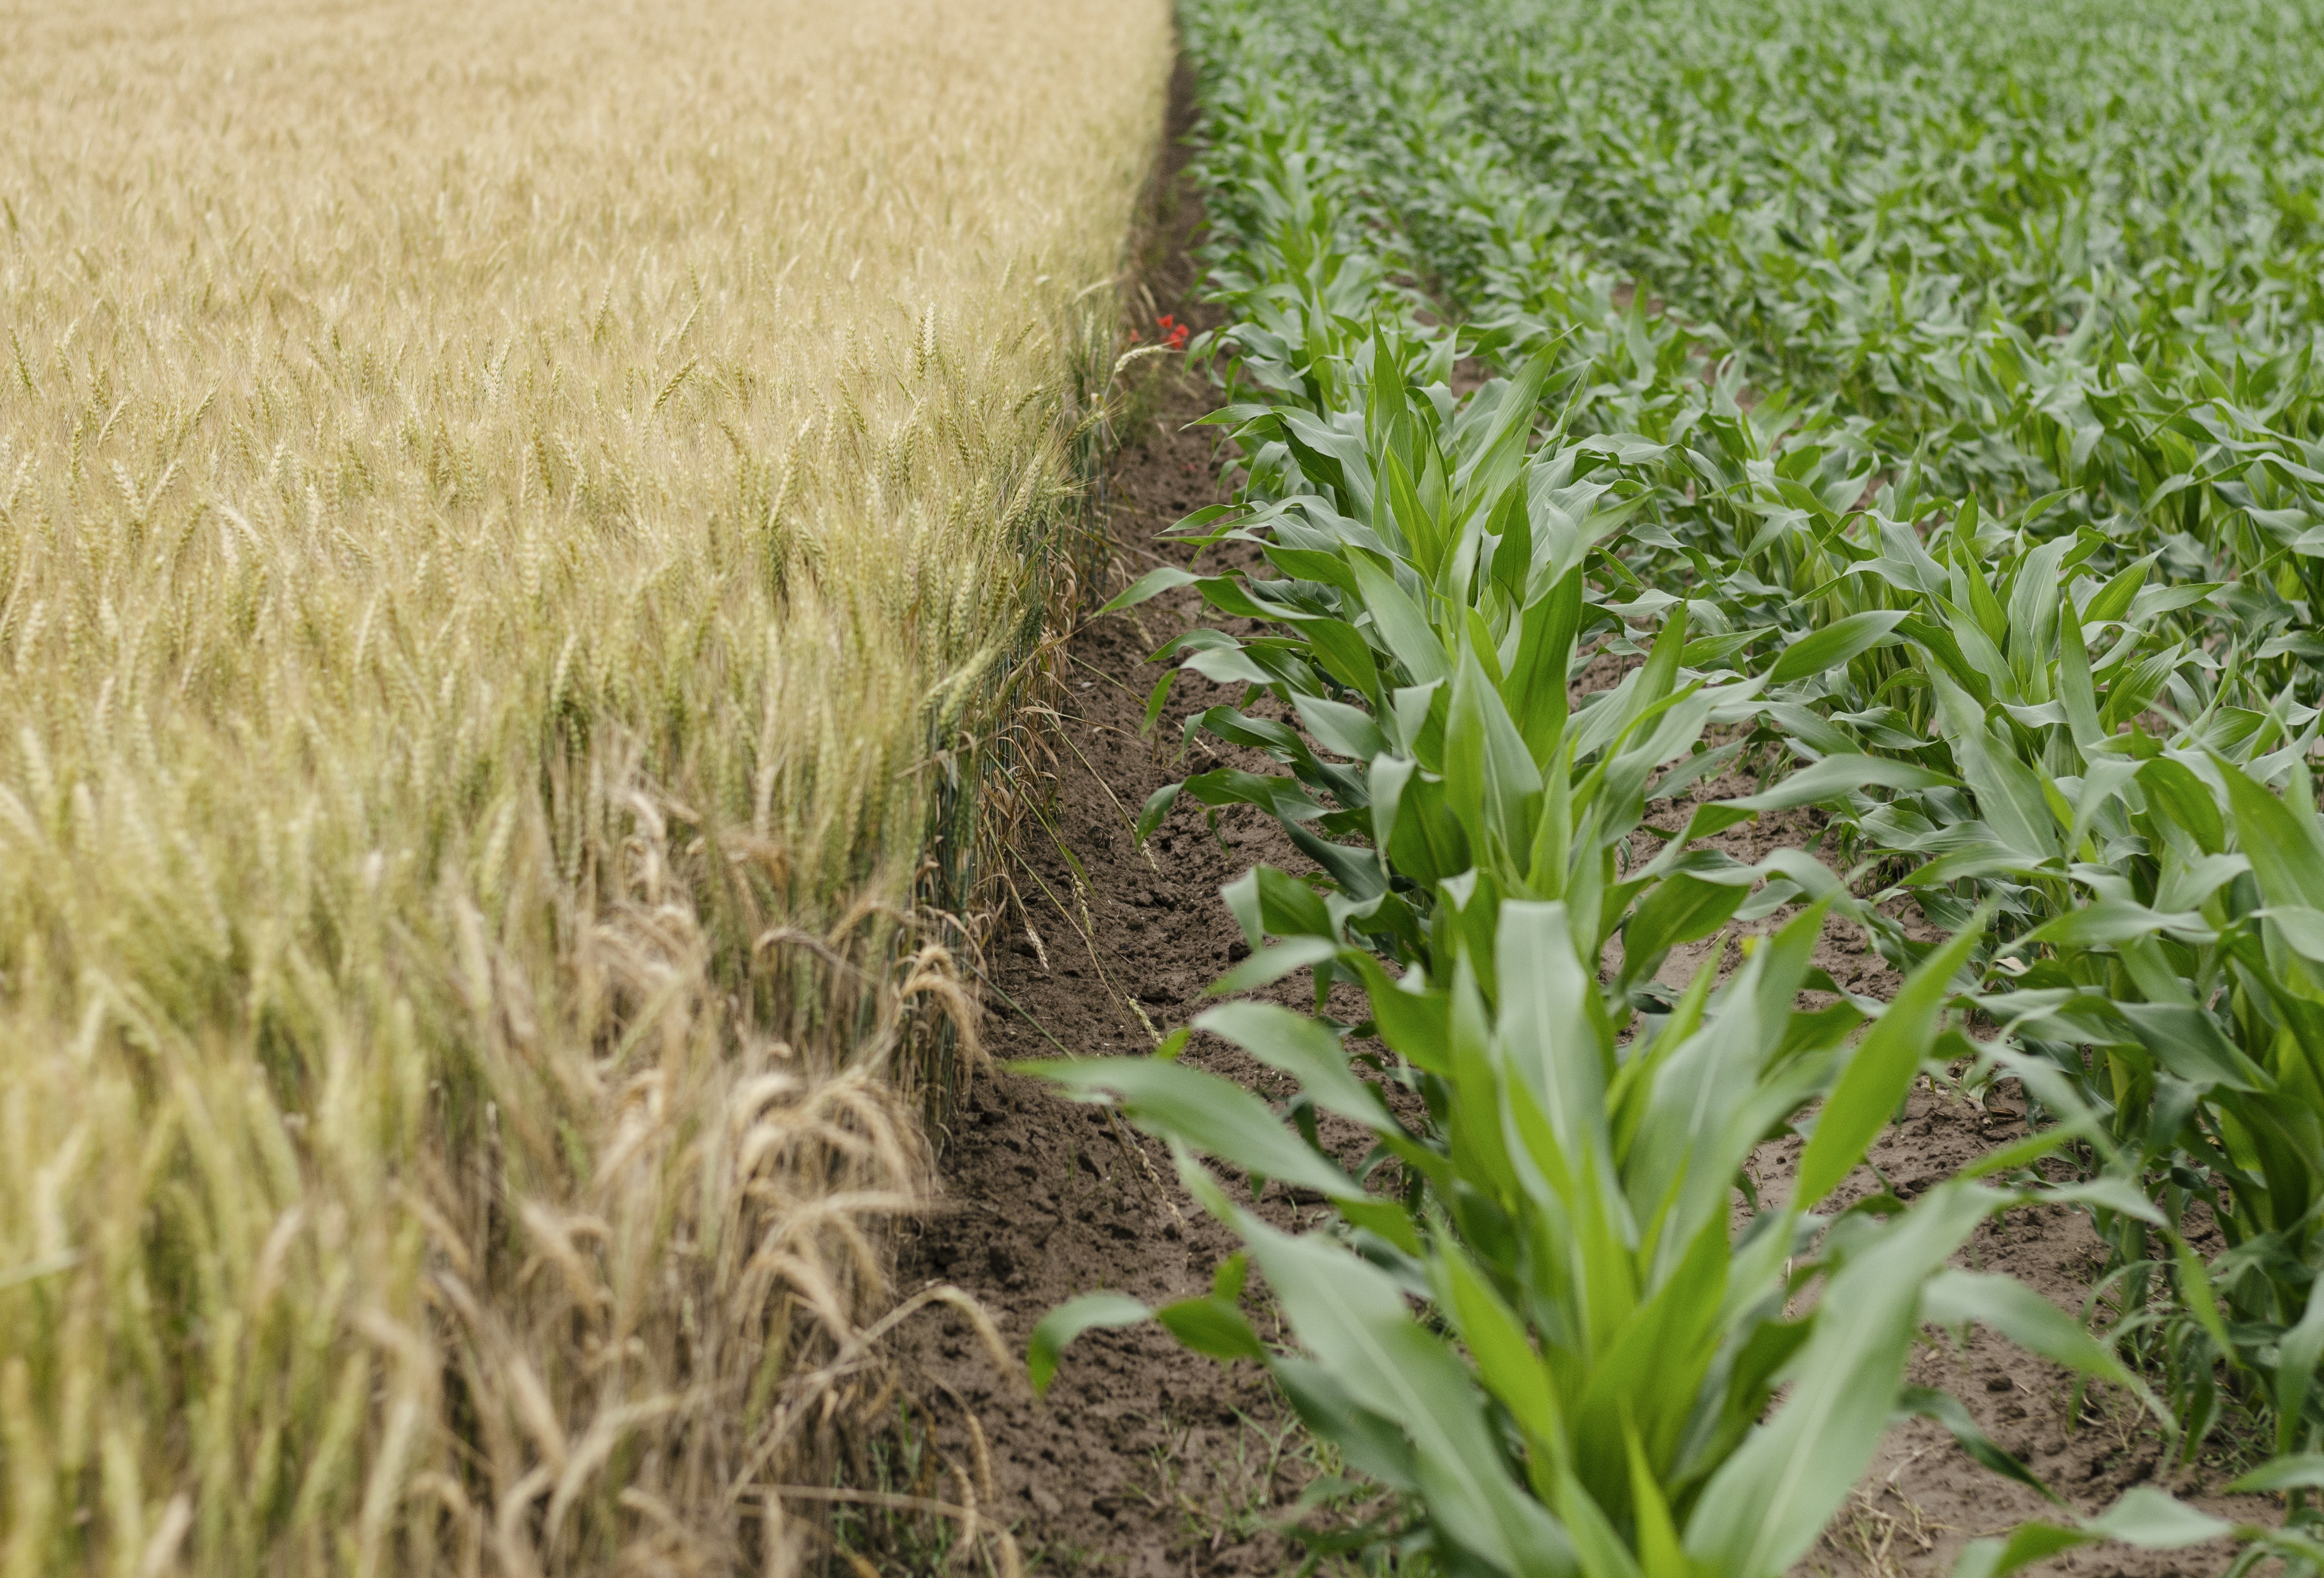
grass, plant, field, farm, lawn, wheat, prairie, countryside, flower, food, produce, crop, soil, agriculture, paddy field, flowering plant, commodity, grass family, land plant, food grain